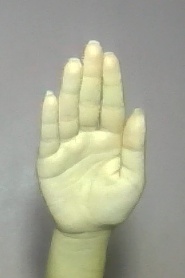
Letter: seen